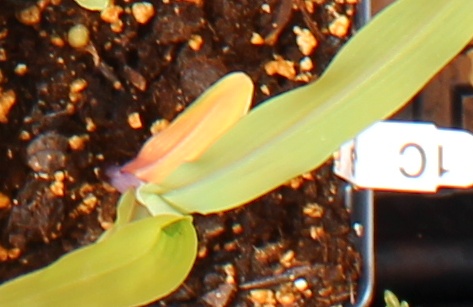
Label: Corn